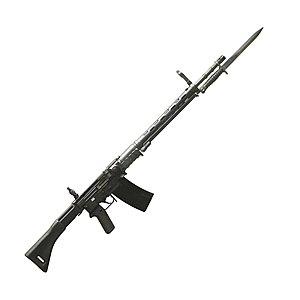
Un fusil d'assaut SIG-510, exposé au sein du musée militaire de Morges, dans le canton de Vaud (Suisse).